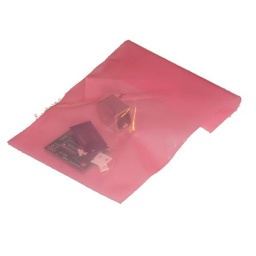
Conveniently, all the bits you need fit in this stylish pink bag. -- The bag is not a toy.